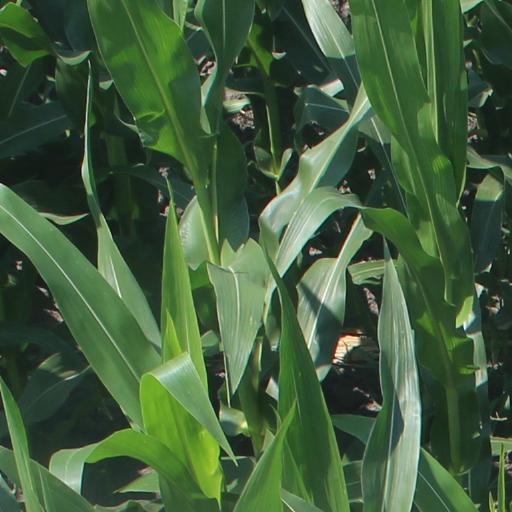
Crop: maize; corn